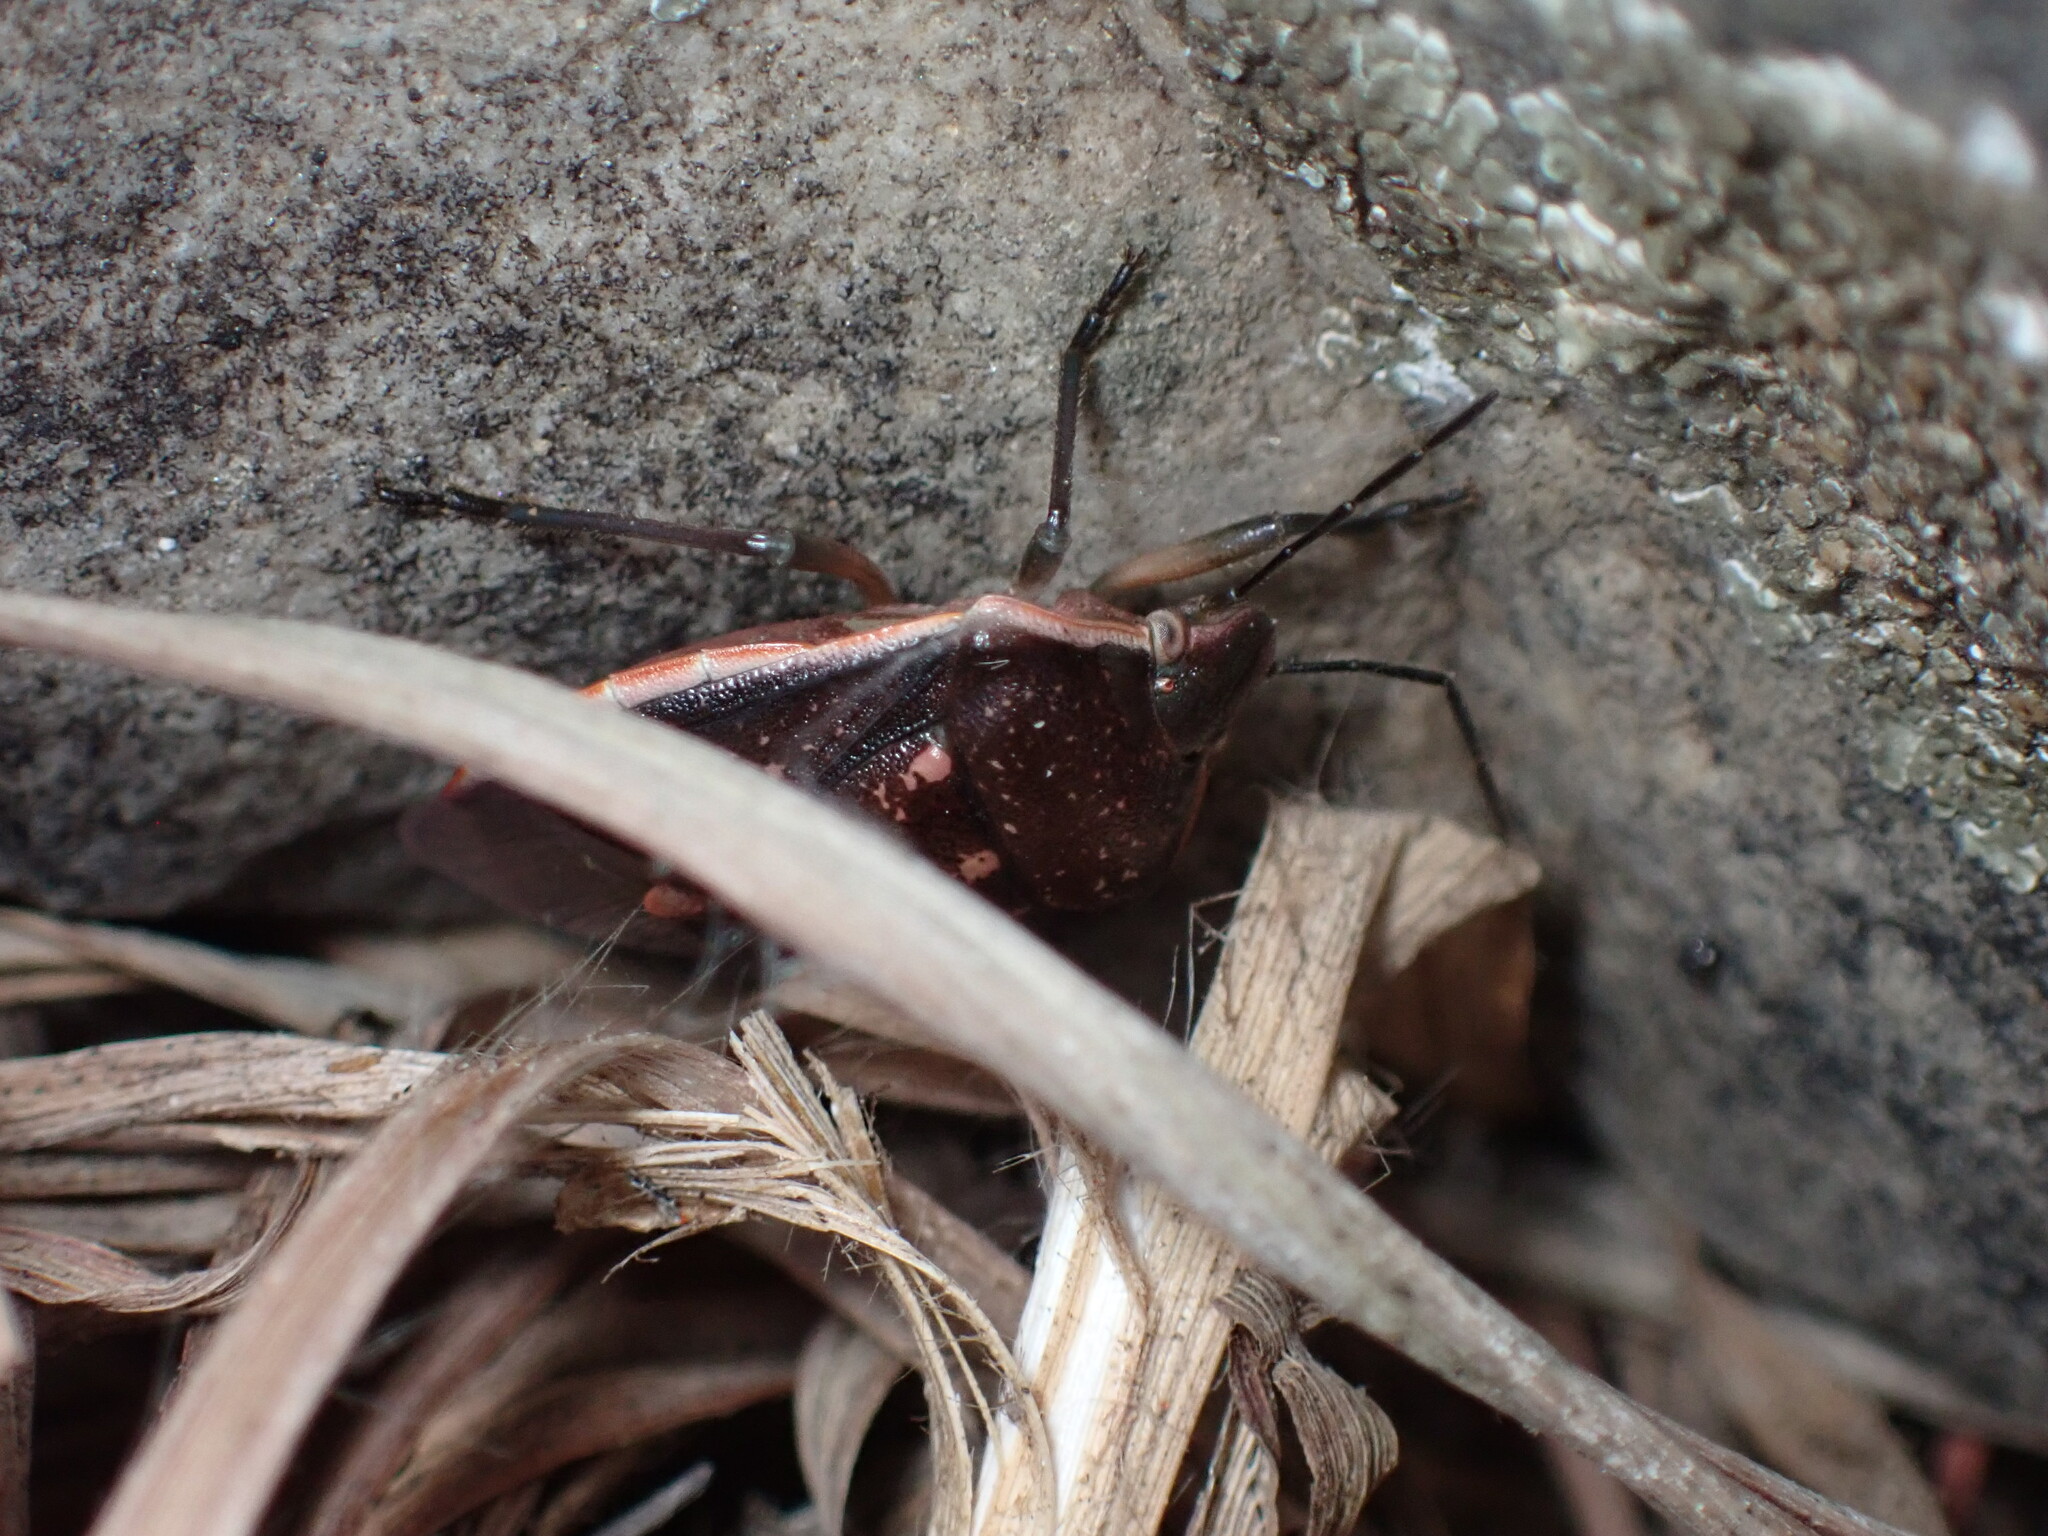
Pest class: stink_bug